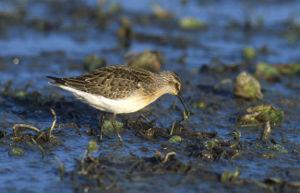
Le Bécasseau cocorli est une espèce d'oiseaux limicoles de la famille des Scolopacidae.